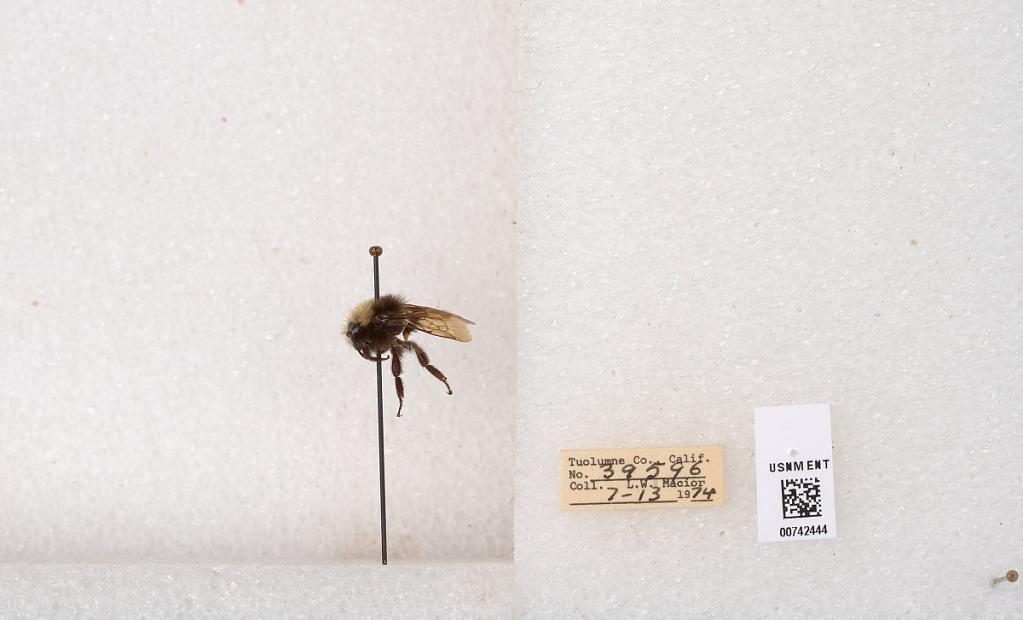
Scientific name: Bombus (Pyrobombus) vosnesenskii Radoszkowski
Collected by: L. Macior
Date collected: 1974-7-13
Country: United States
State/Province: California
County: Tuolumne
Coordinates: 37.9712, -120.228